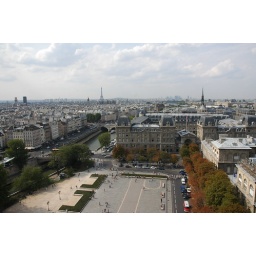
13-Sep-06 - 0204 - View West from the balcony around the towers of Notre-Dame